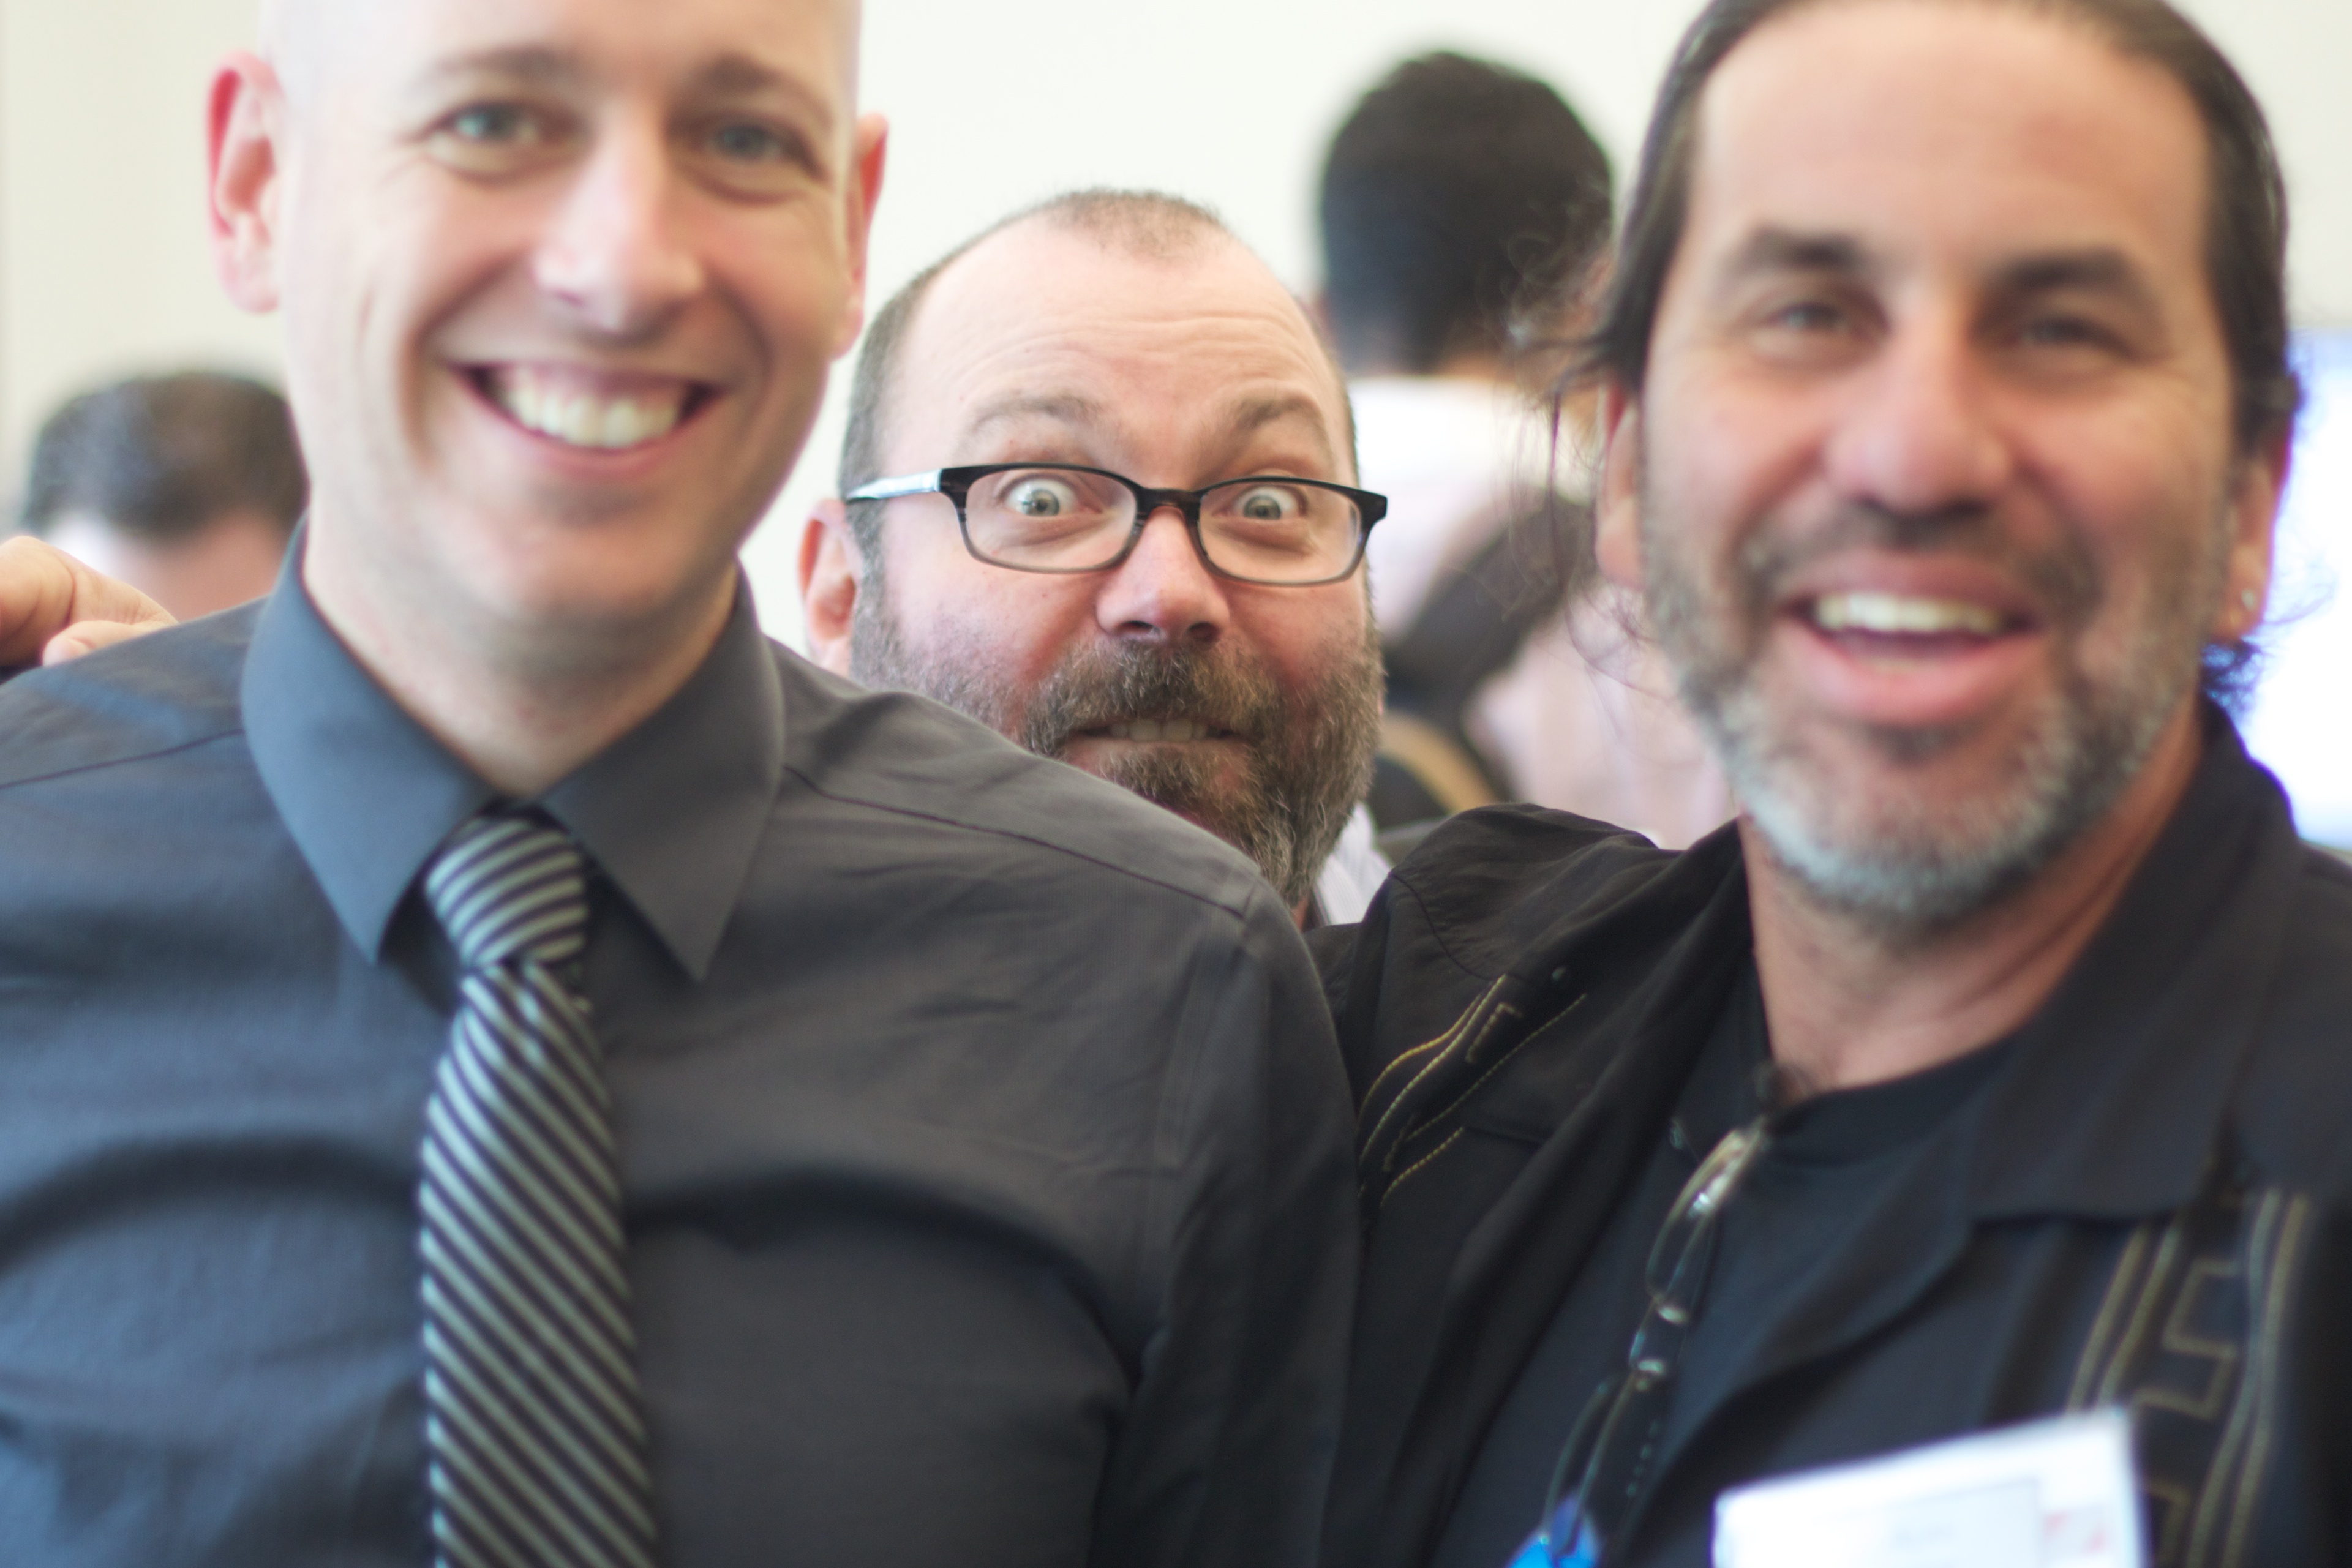
person, people, senior citizen, glasses, umwfa12, facial hair